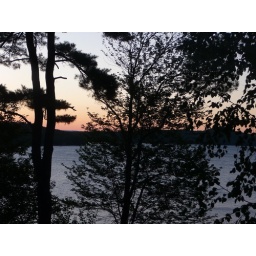
The view across the lake from the balcony of the house in New Hampshire.